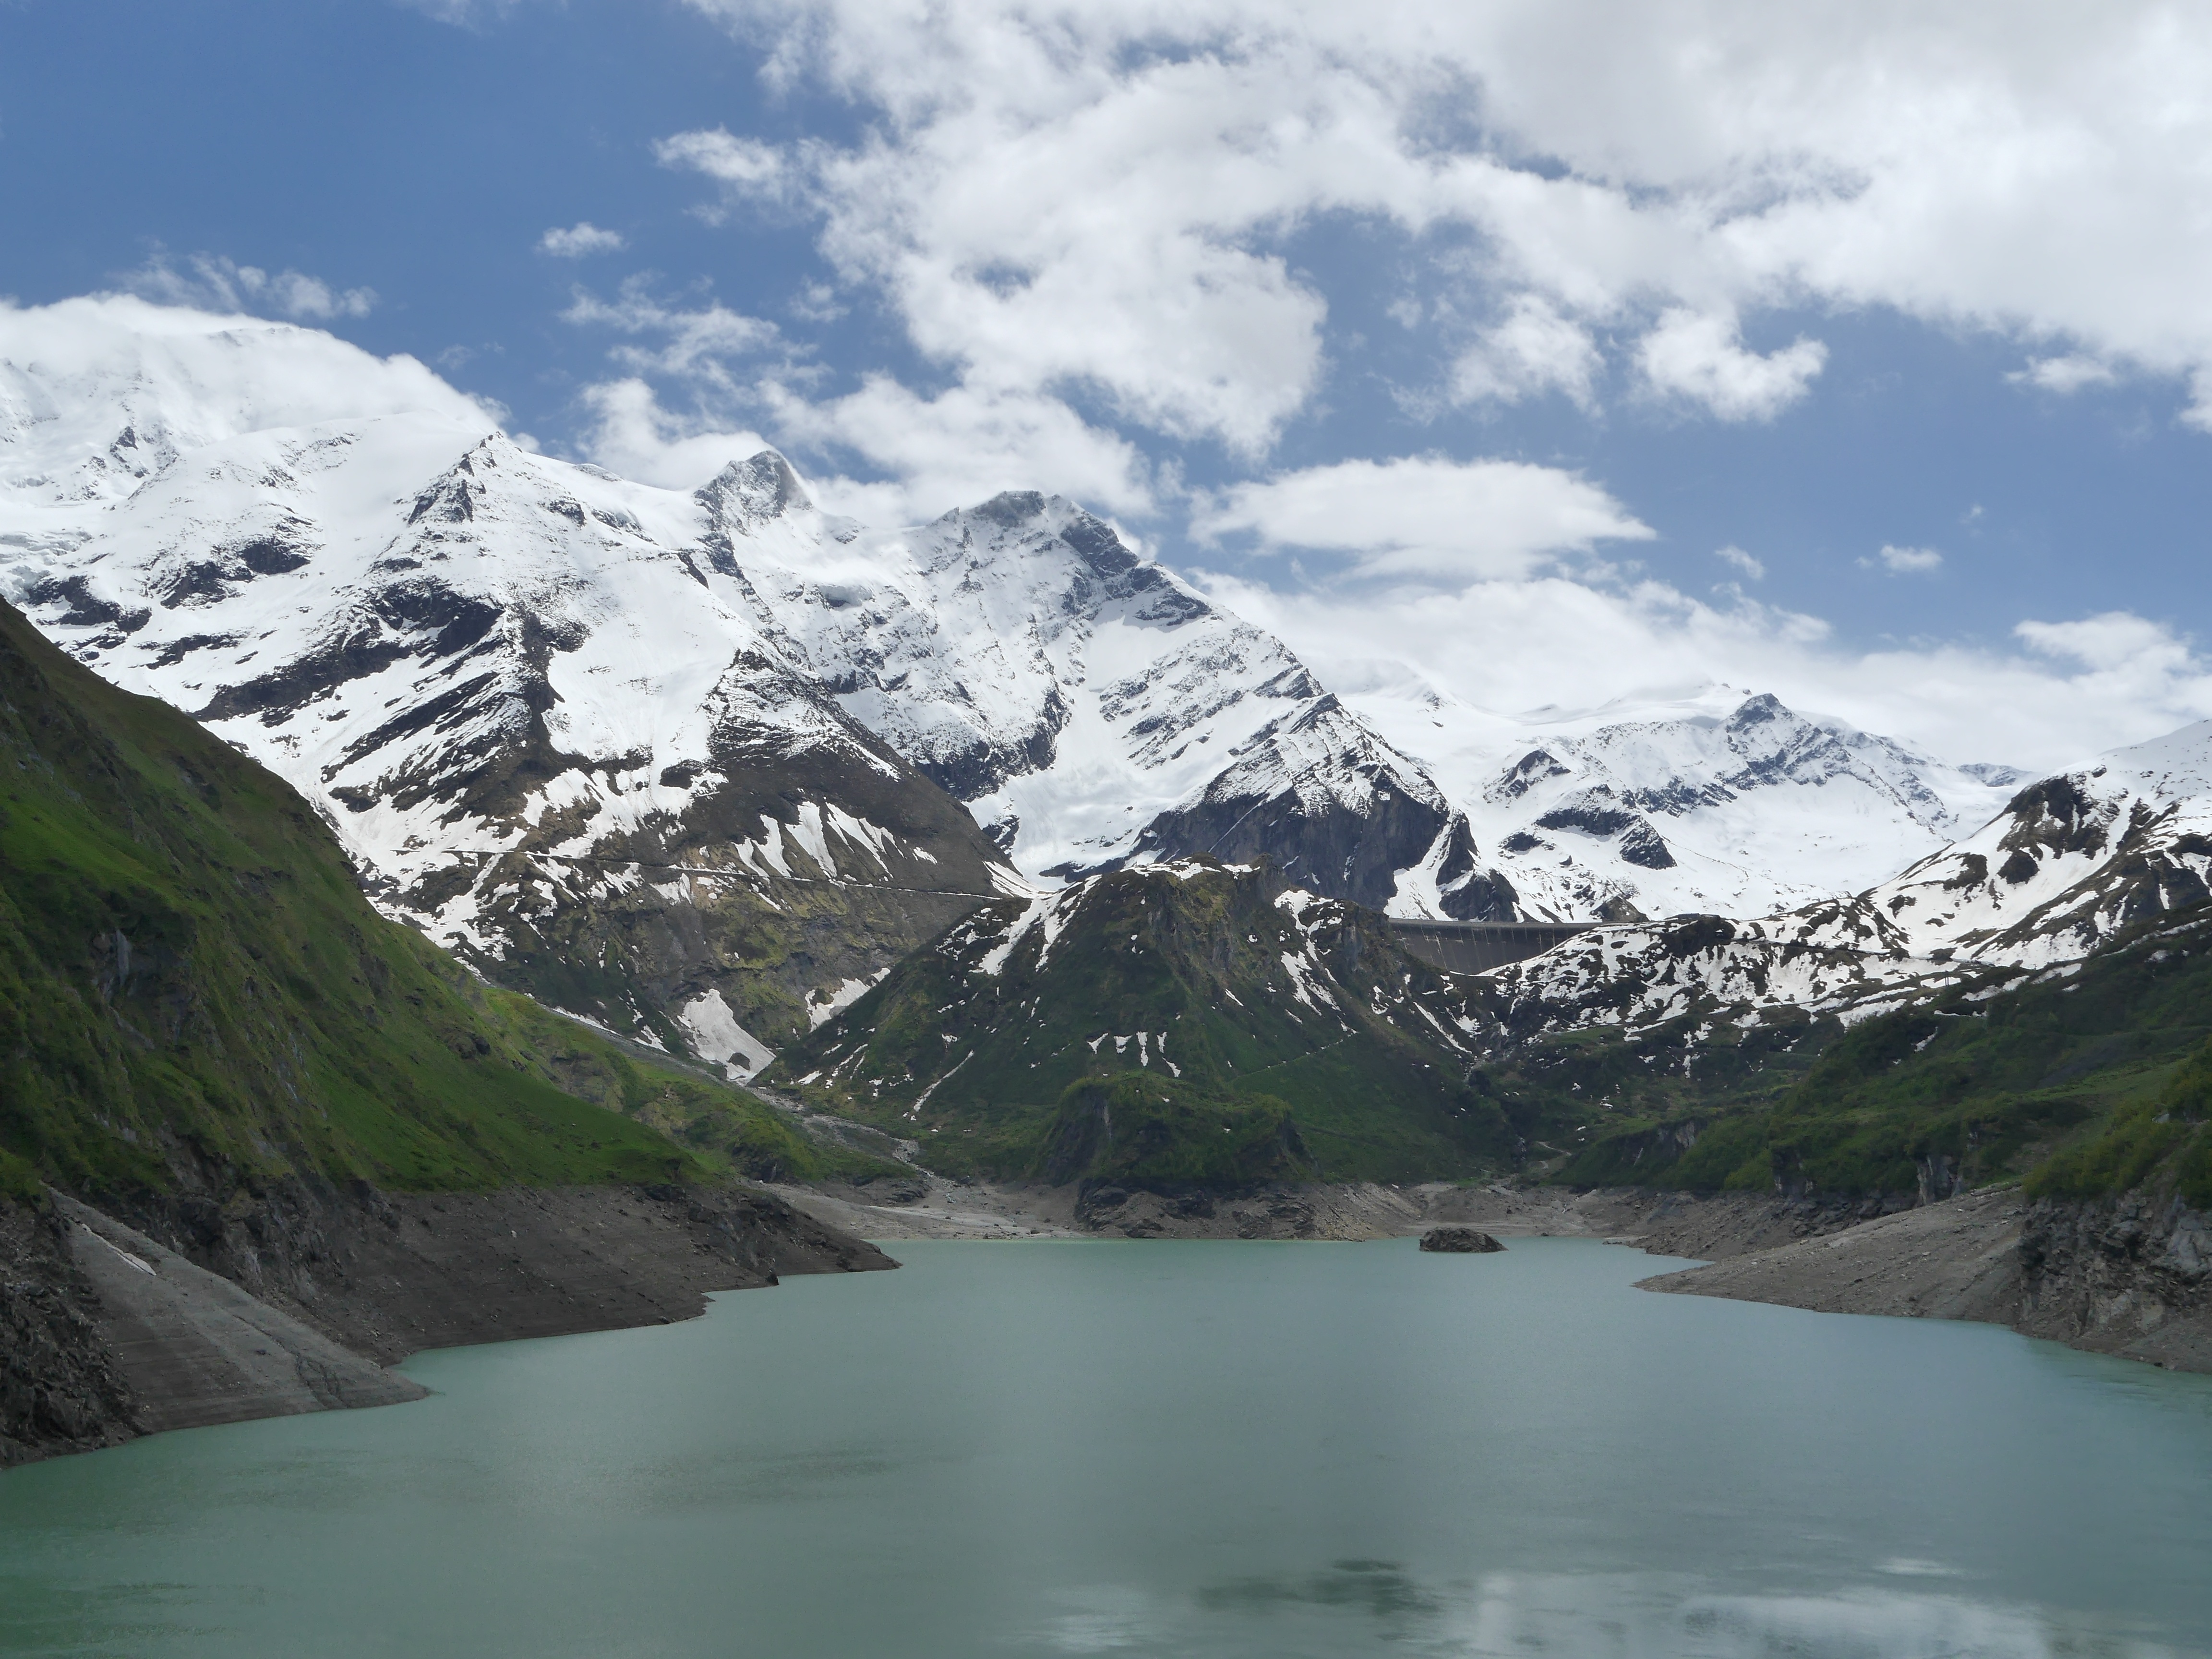
water, nature, mountain, lake, mountain range, glacier, fjord, reservoir, highland, austria, clouds, mountains, alps, fell, loch, moraine, landform, mountain pass, electricity production, geographical feature, mountainous landforms, glacial landform, kaprun